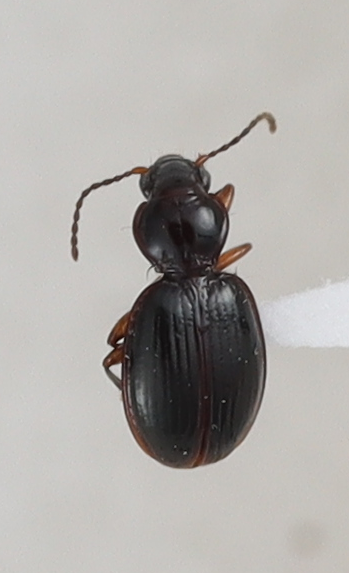
Scientific name: Mecyclothorax konanus
Plot: 14
Trap: S
Collected: 20191009